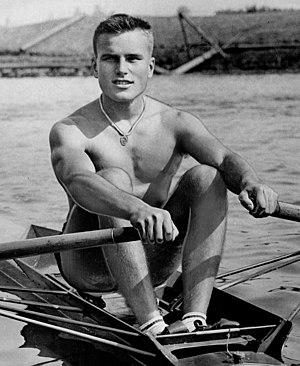
John Brendan Kelly, Jr. dit Kell Kelly ou Jack Kelly, né le 24 mai 1927 à Philadelphie et mort le 2 mars 1985, est un rameur américain, pratiquant l'aviron.